Jacaranda, University of Sydney

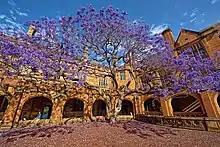
Jacaranda in November 2014

The tree was located in the corner of the quadrangle close to where Philosophy classes used to be held. It was planted by Eben Gowrie Waterhouse, who was McCaughey associate professor of German and comparative literature and also a camellia expert. His interest in horticulture and landscape design influenced the design of the gardens at the university. He is credited with turning the main quadrangle where the jacaranda grew "from an unsightly mess into a dignified area". Waterhouse continued to be engaged for many years on beautification schemes involving tree planting for the university, in the city beyond the university, as well as in other cities beyond Sydney. In an address given in Newcastle in 1936, Waterhouse said that "beautification of urban and suburban areas ranked among the finest forms of community service" and that in tree planting, the preservation of trees and the creative work were both important. In 1966 he received a gold medal from the Royal Horticultural Society, London.